Joseph Wheeler

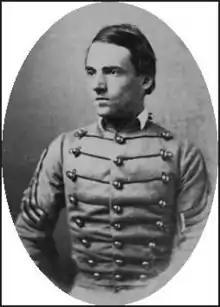
Wheeler at West Point

Wheeler entered West Point in July 1854, barely meeting the height requirement at the time for entry. He graduated on July 1, 1859, placing 19th out of 22 cadets, and was commissioned a brevet second lieutenant in the 1st U.S. Dragoons. He attended the U.S. Army Cavalry School located in Carlisle, Pennsylvania, and upon completion was transferred on June 26, 1860, to the Regiment of Mounted Rifles stationed in the New Mexico Territory.